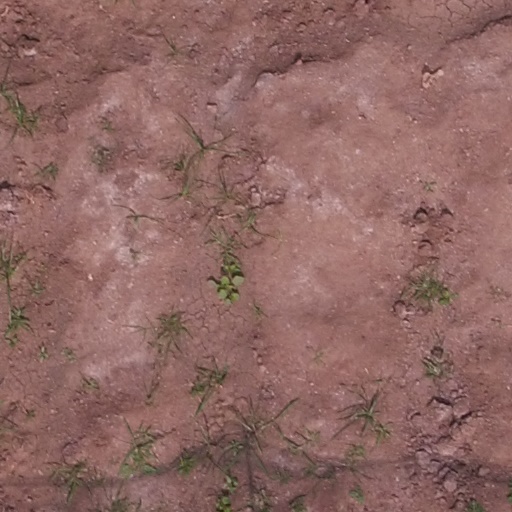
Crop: maize; corn